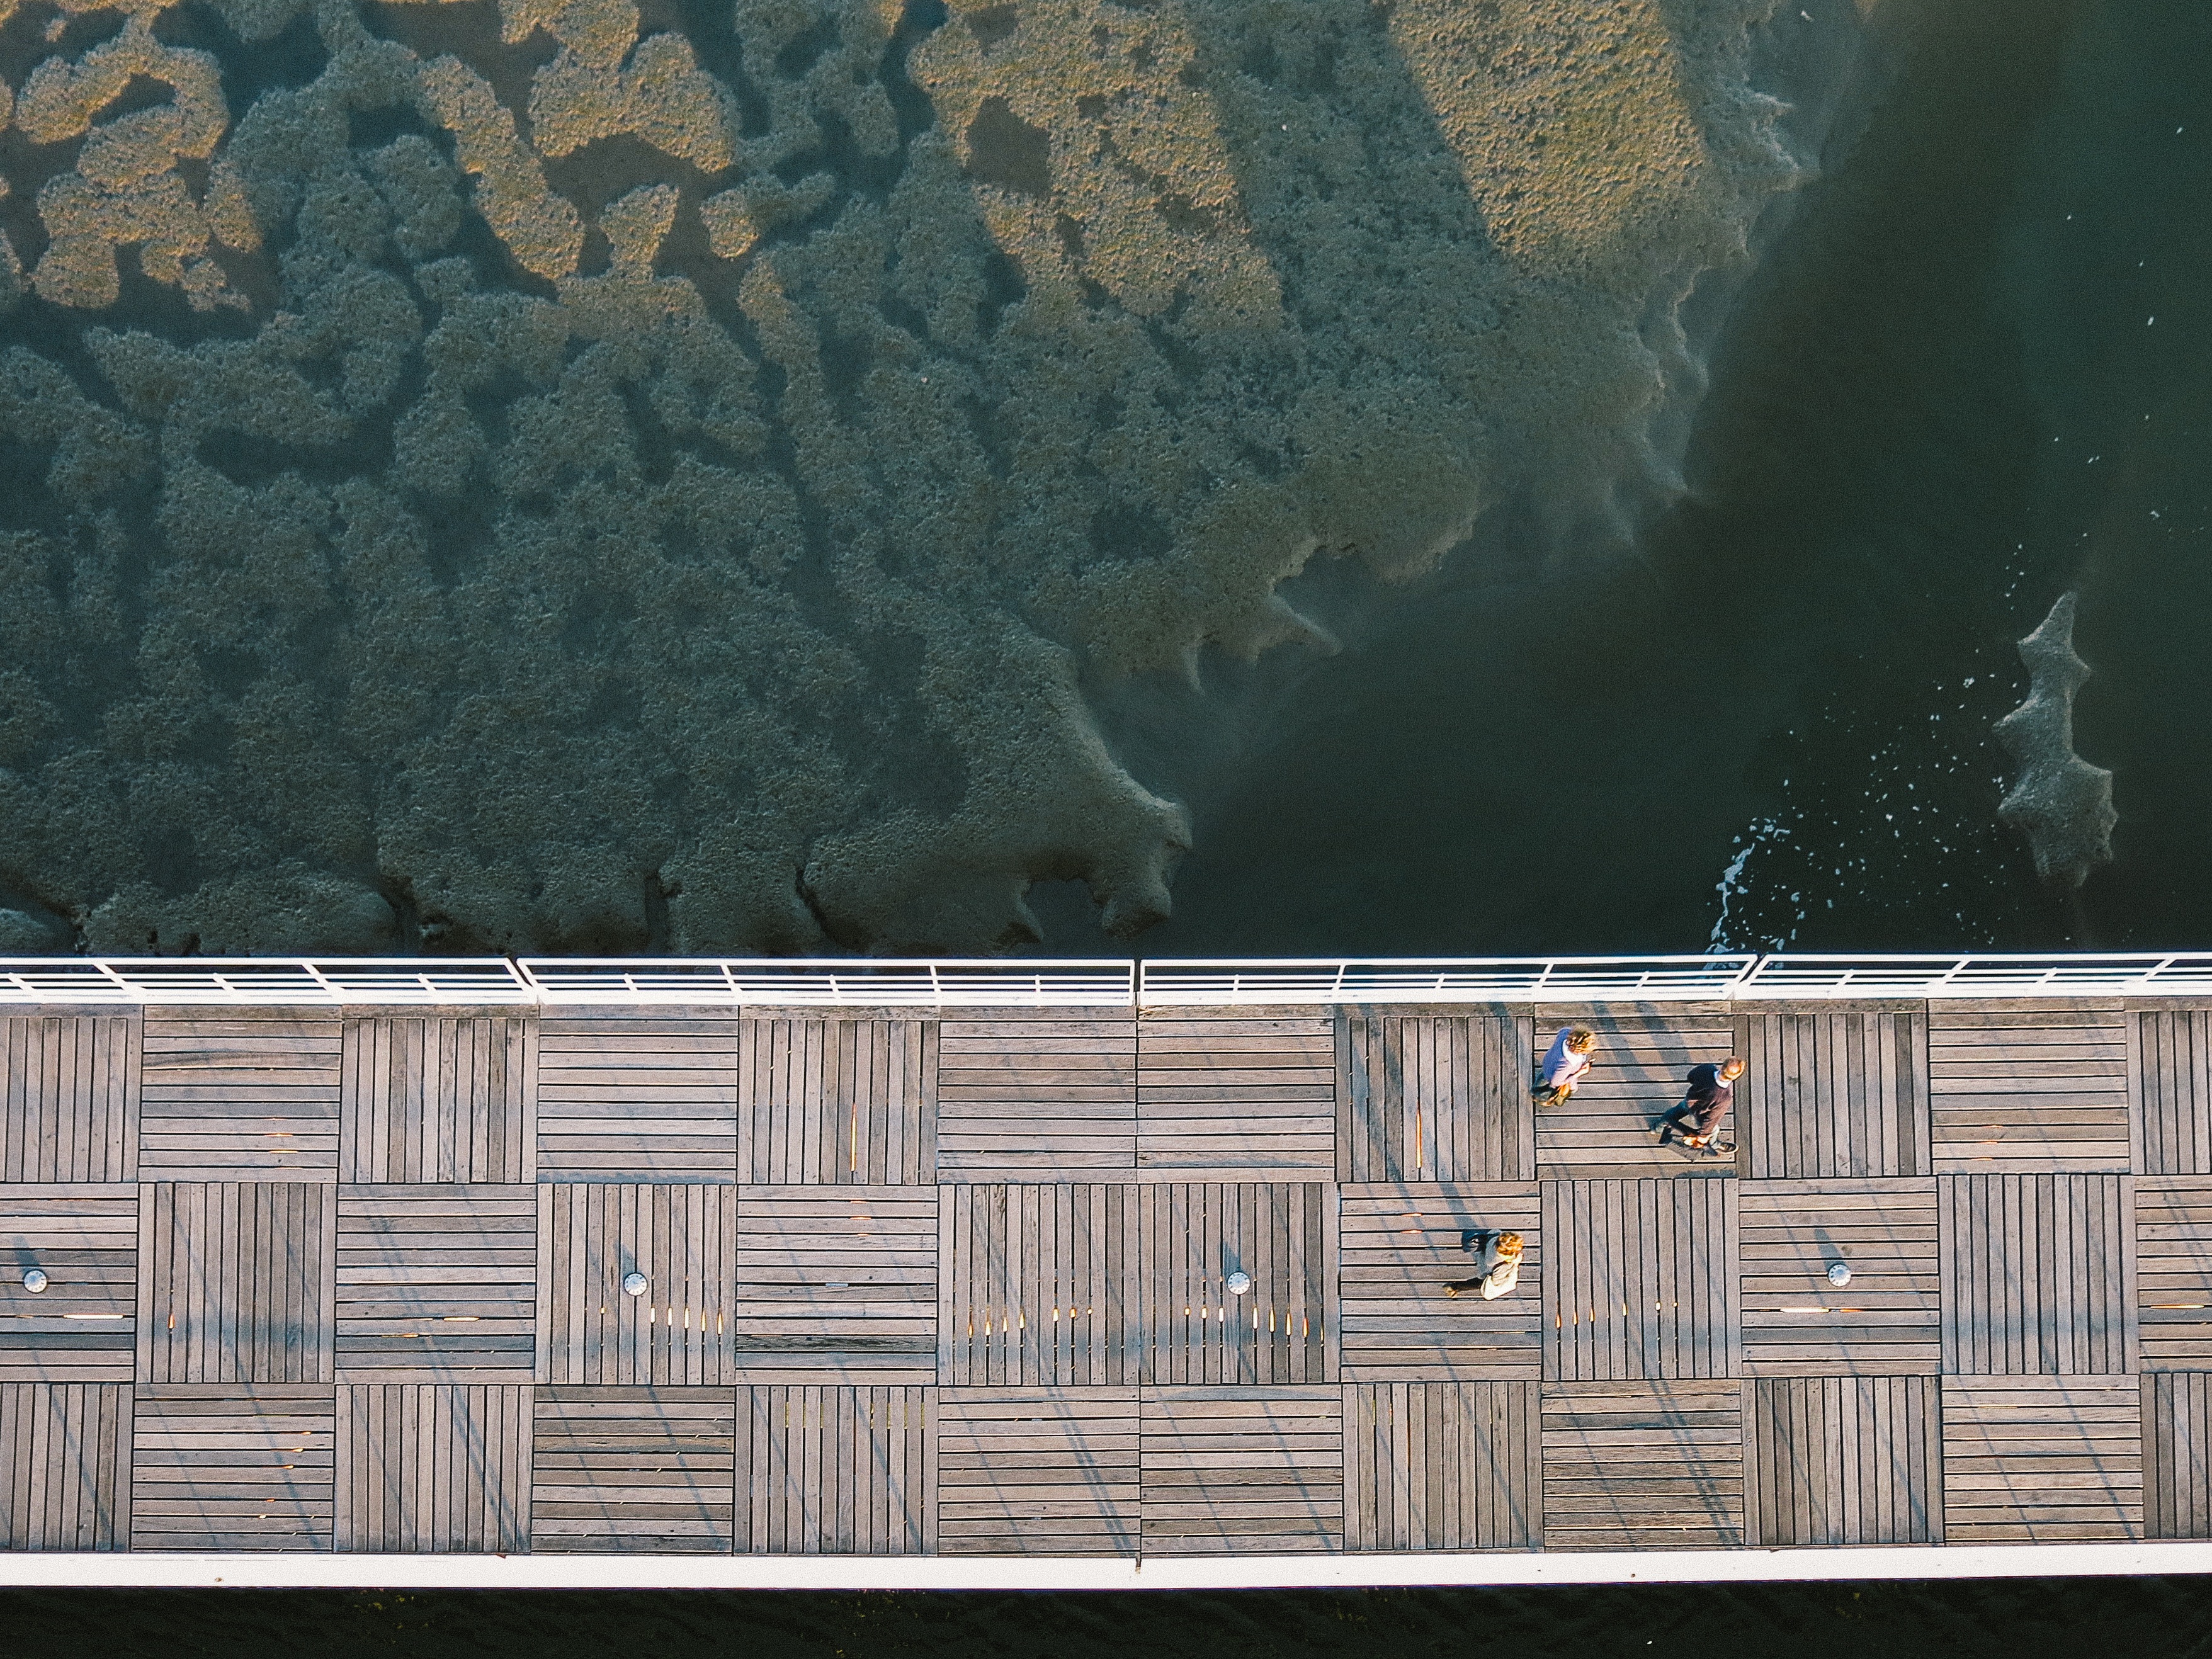
boardwalk, wood, texture, wall, pier, art, design, mural, screenshot